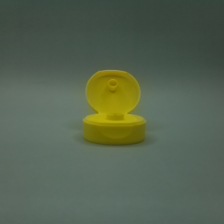
Color: yellow/gold
Cap type: flip-top cap